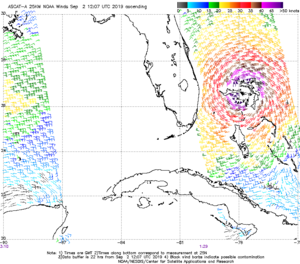
L’ouragan Dorian est le cinquième système tropical, la quatrième tempête tropicale, le second ouragan et le premier ouragan majeur de la saison 2019 dans l'Atlantique nord. Il a atteint la catégorie 5 dans l'échelle de Saffir-Simpson au moment de passer sur le nord des Bahamas et d'y demeurer près de 48 heures. Le Premier ministre de ce pays, Hubert Minnis, a déclaré que Dorian était la plus grande crise nationale de l'histoire de l'archipel. C'est également le plus intense ouragan ou ex-ouragan à frapper la Nouvelle-Écosse depuis l'ouragan Juan en 2003.